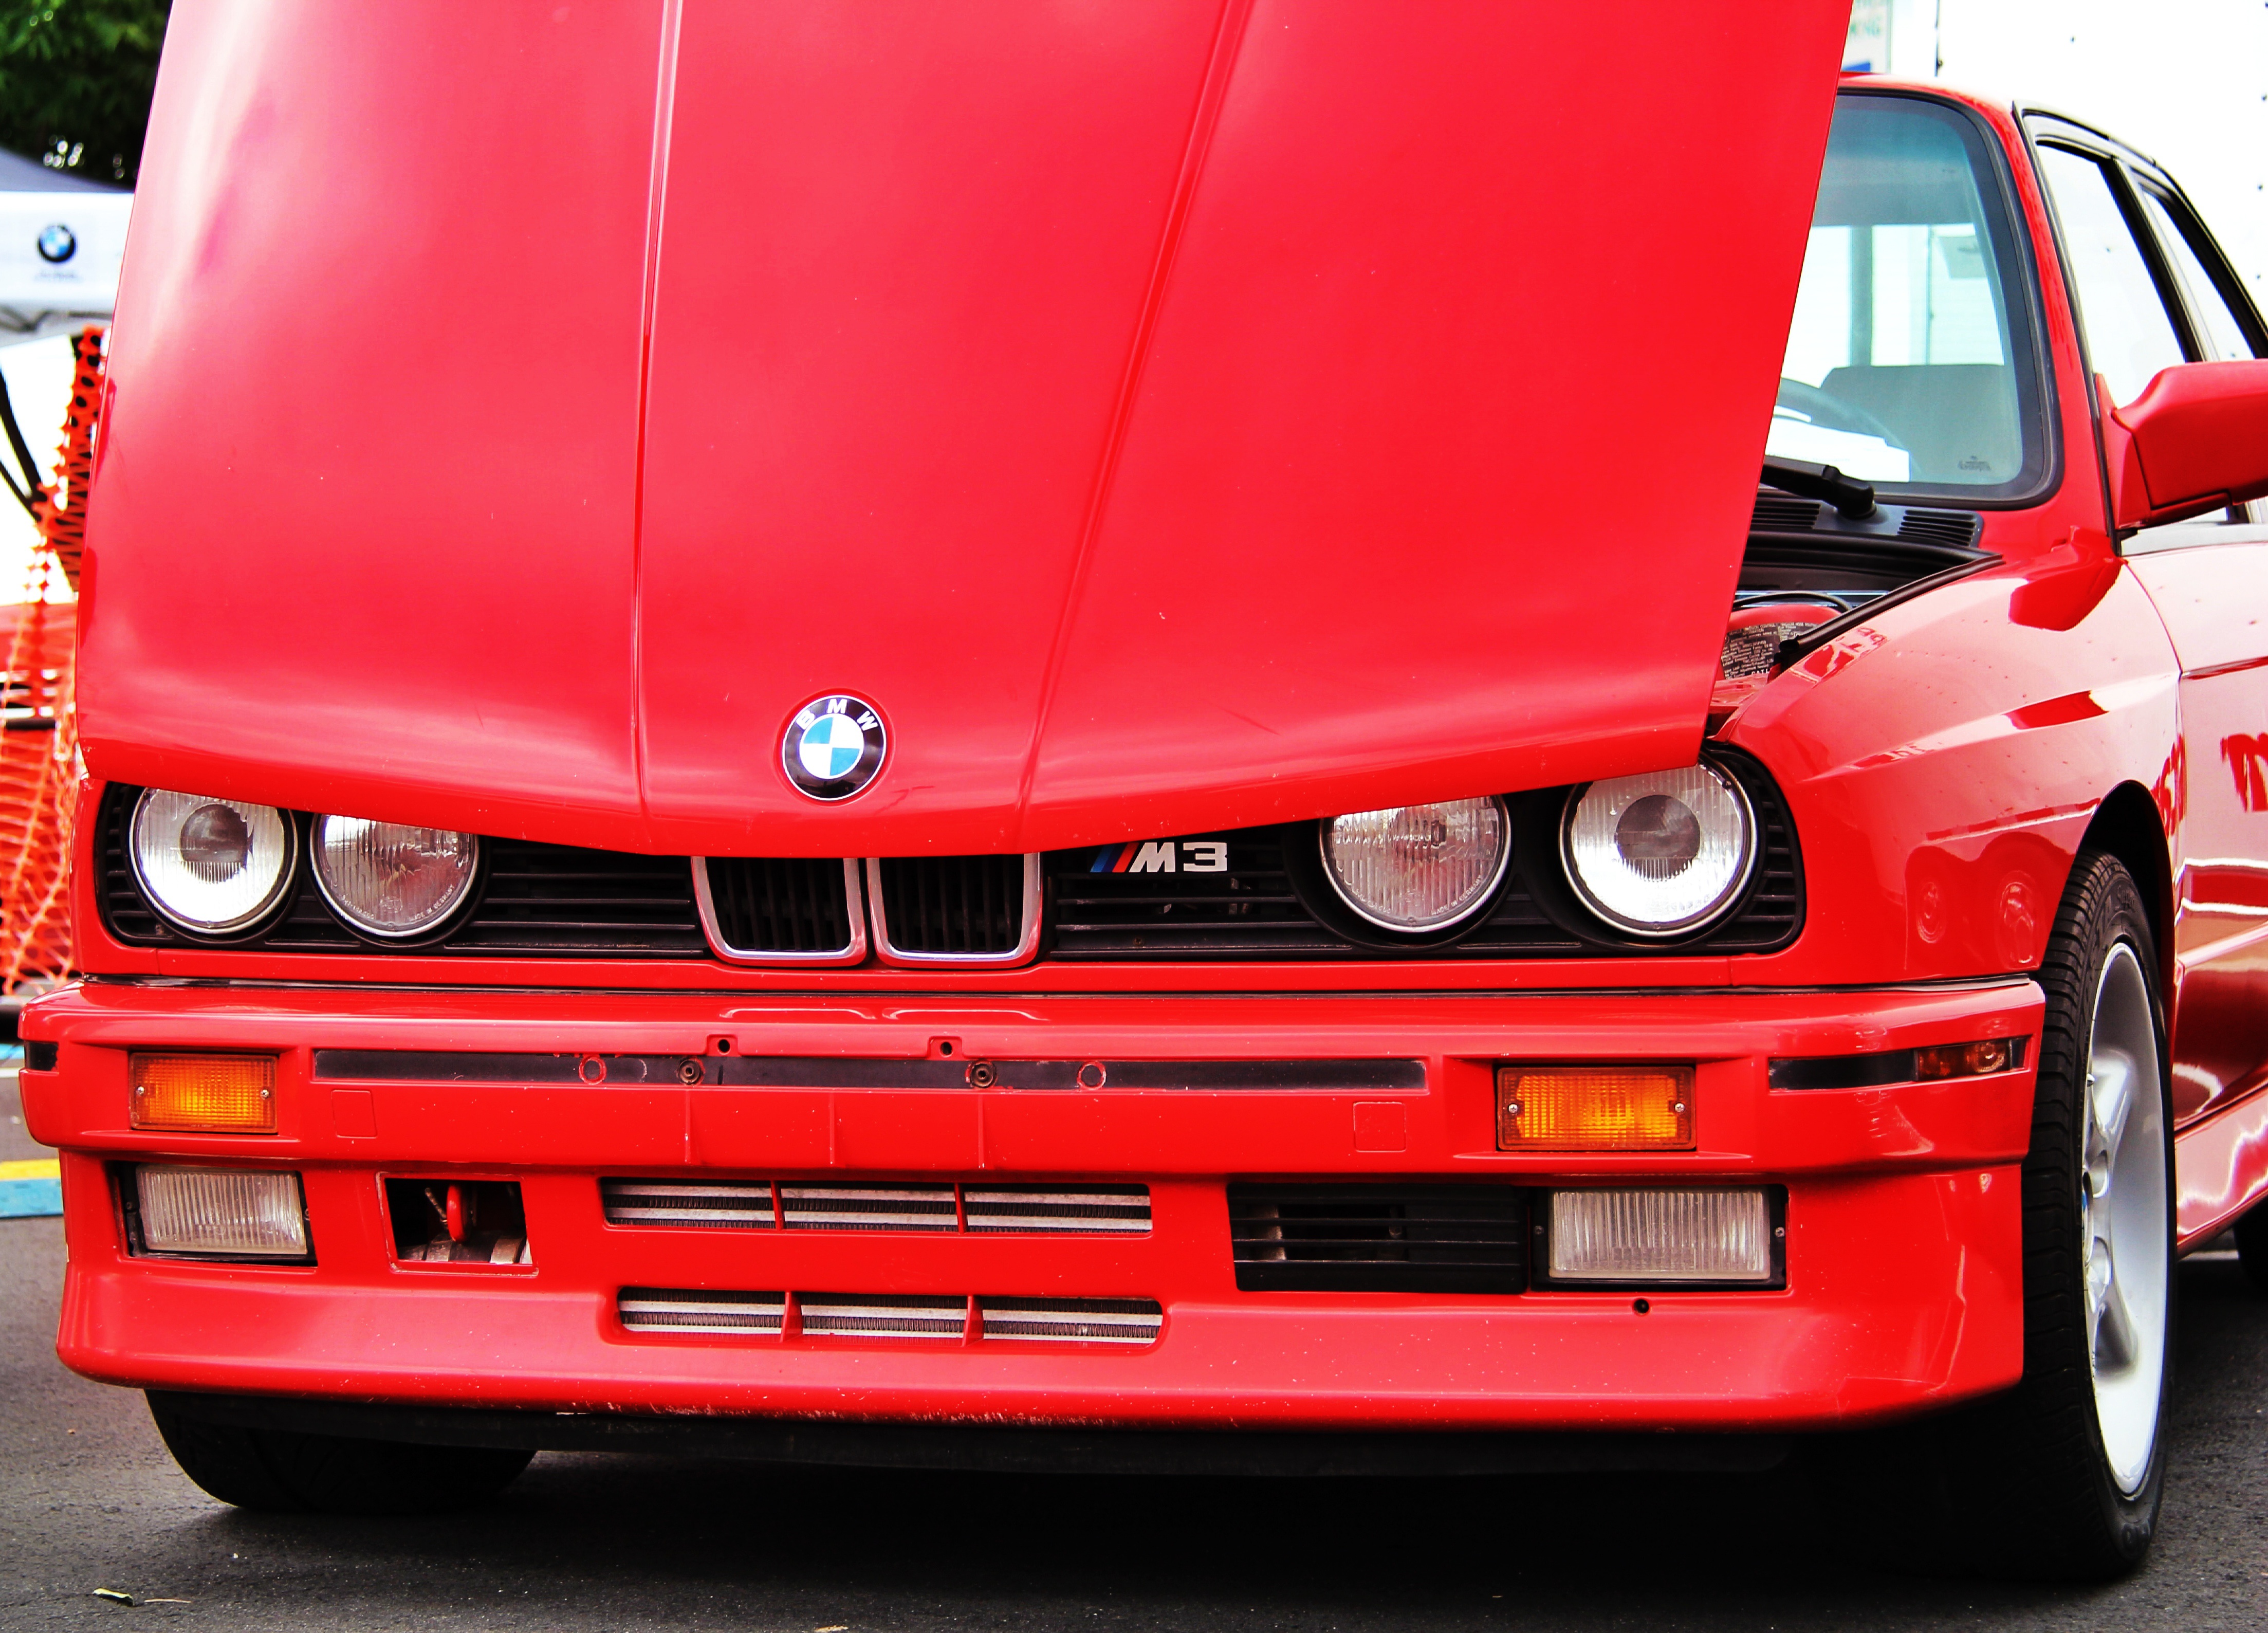
car, wheel, vehicle, sports car, bumper, race car, sedan, bmw, convertible, coupe, land vehicle, automobile make, automotive exterior, automotive design, luxury vehicle, executive car, bmw 3 series e30